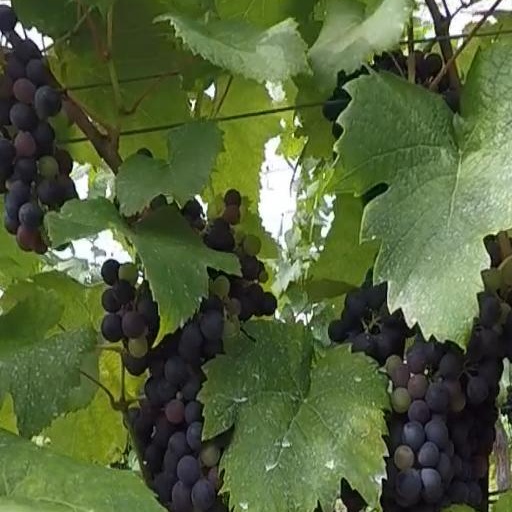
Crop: grape